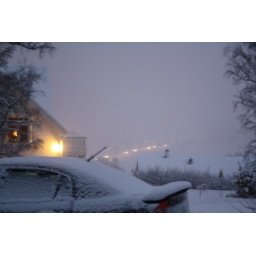
You can se the ligthfrom cars on E6 road in background.